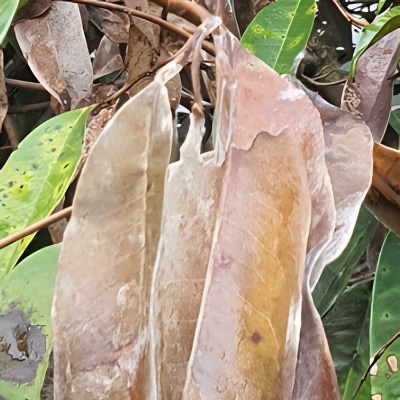
Label: Leaf_Rhizoctonia